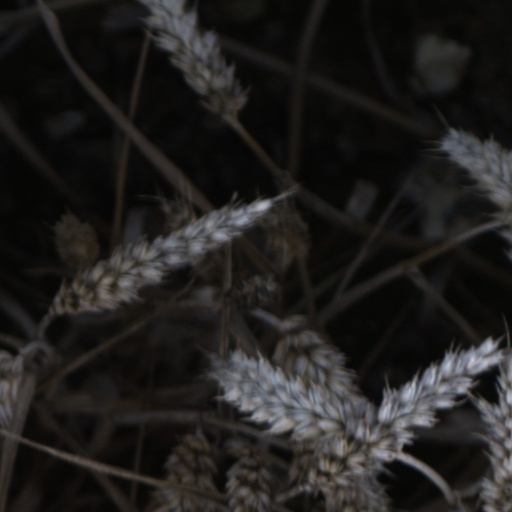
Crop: wheat